Franklinton (Columbus, Ohio)

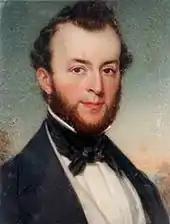
Lucas Sullivant, founder of Franklinton

Franklinton is a neighborhood in Columbus, Ohio, just west of its downtown. Settled in 1797, Franklinton is the first American settlement in Franklin County, and was the county seat until 1824. As the city of Columbus grew, the city annexed and incorporated the existing settlement in 1859. Franklinton is bordered by the Scioto River on the north and east, Harmon Avenue on the east, Stimmel Road and Greenlawn Avenue on the south, and Interstate 70 on the west. Its main thoroughfare is West Broad Street, one of the city's two main roads.